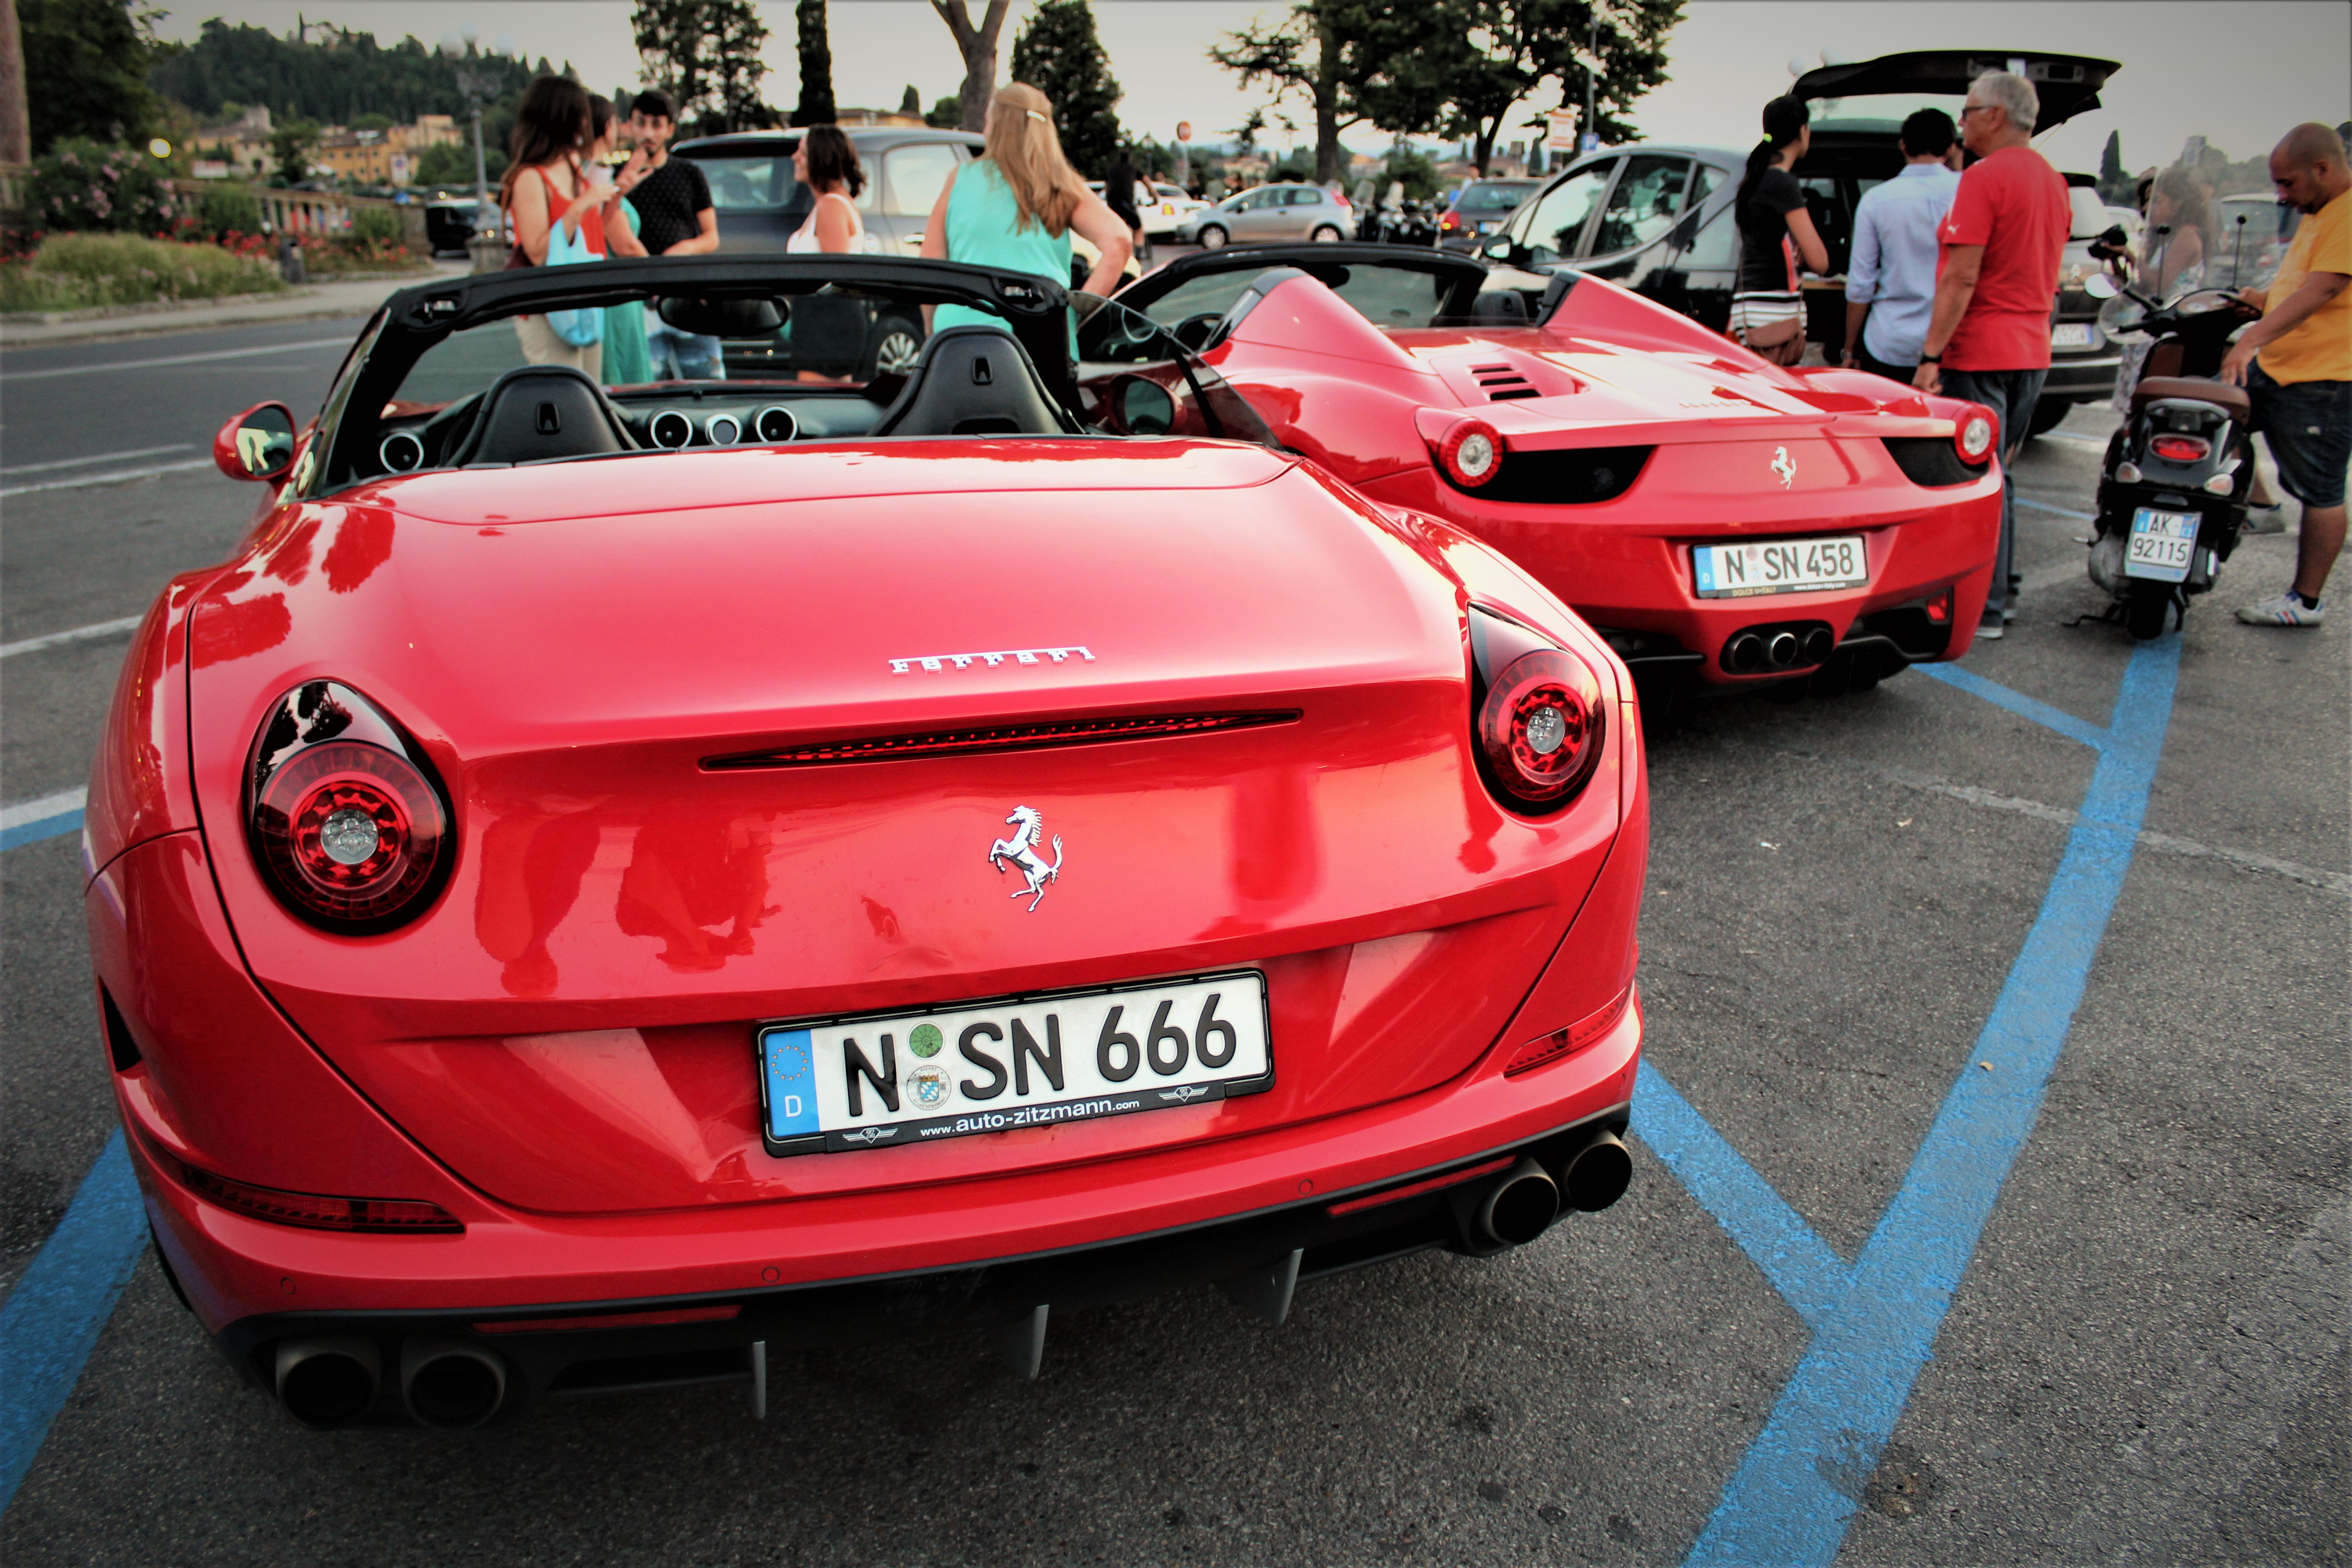
car, wheel, automobile, pavement, vehicle, automotive, sports car, supercar, cool, cars, parked, convertible, coupe, ferrari, vehicles, luxury car, car show, land vehicle, automobile make, automotive exterior, automotive design, luxury vehicle, family car, ferrari california, ferrari spa, ferrari 599 gtb fiorano, Ferrari 458 Italia